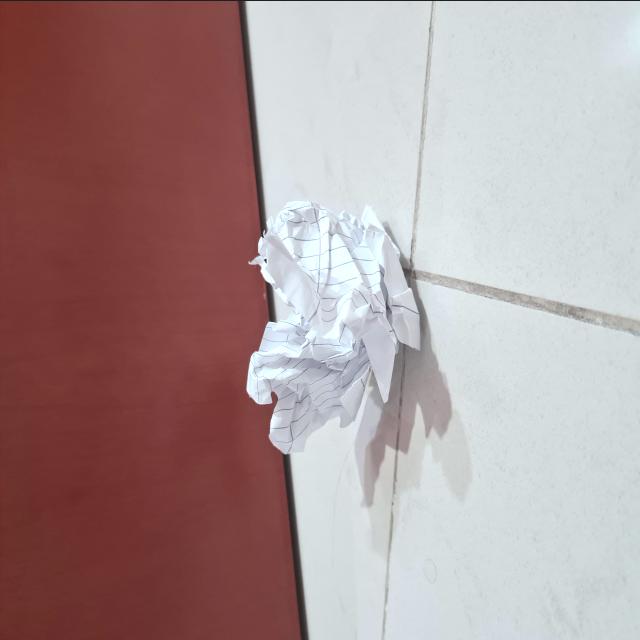
Label: tissues